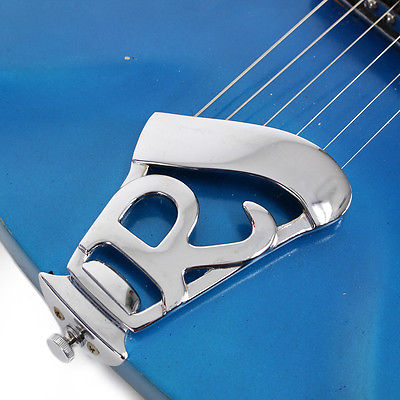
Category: toaster